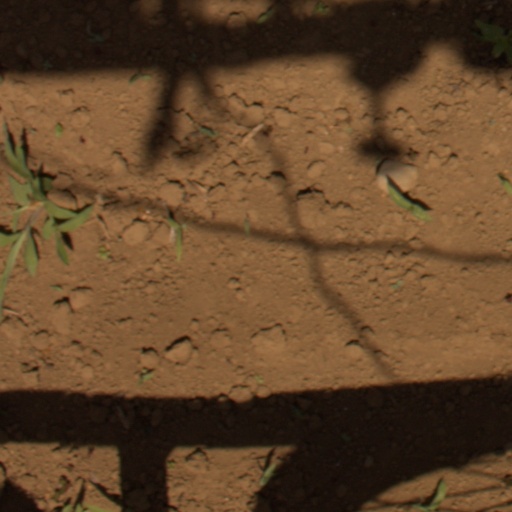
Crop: Jerusalem artichoke